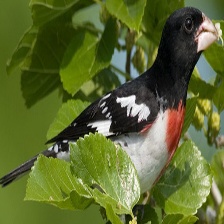
Species: ROSE BREASTED GROSBEAK
Scientific name: PHEUCTICUS LUDOVICIANUS